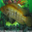
Label: aquarium_fish